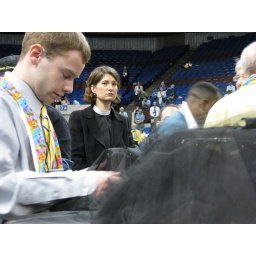
Delegates lay black squares on the shrouded table to signify that the body is broken by the votes from the previous day.